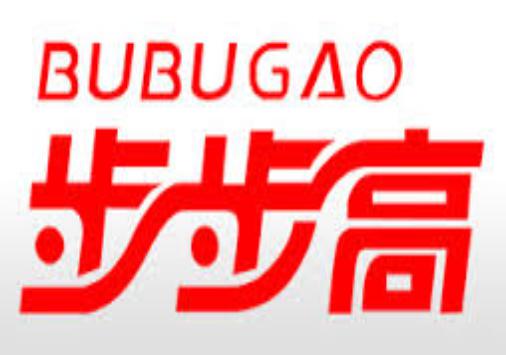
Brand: BBK
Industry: Electronic